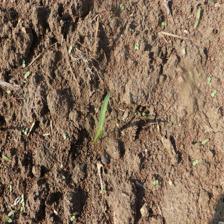
Label: Sorghum